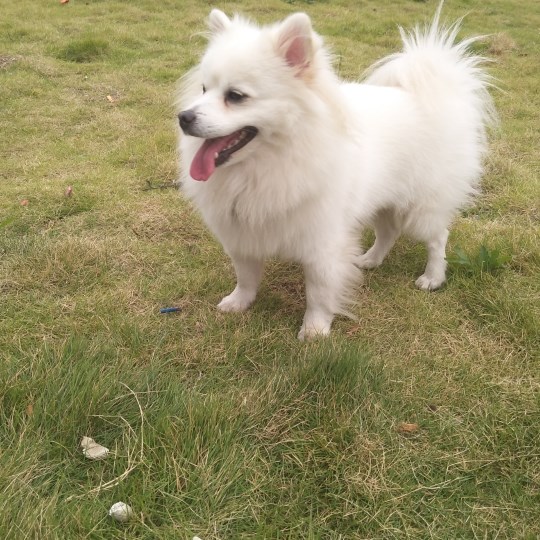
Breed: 1936-n000005-Pomeranian